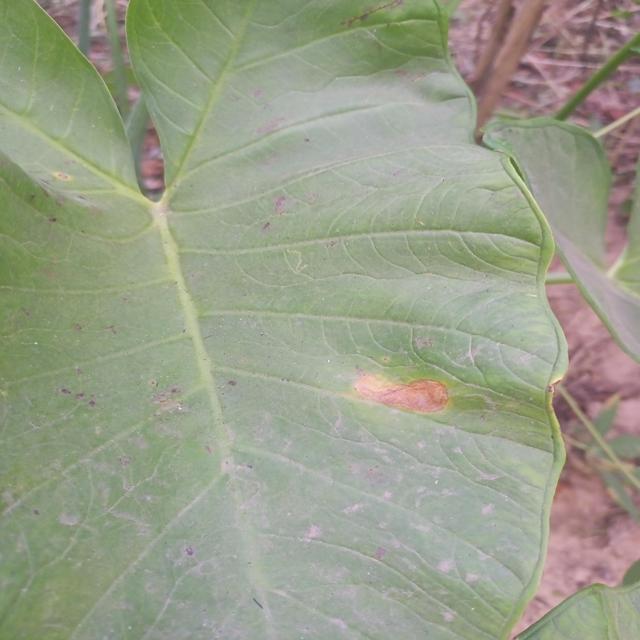
Label: Late_Blight